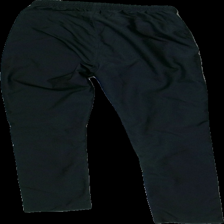
View: back
Type: Trousers
Category: Ladies
Brand: Not in the list
Brand text on label: Emira
Colors: Black
Material: 100% Polyester
Pattern: Embroidered
Cut: Regular
Size: 36
Season: All
Price range: 50-100
Recommended usage: Reuse
Description: black trousers